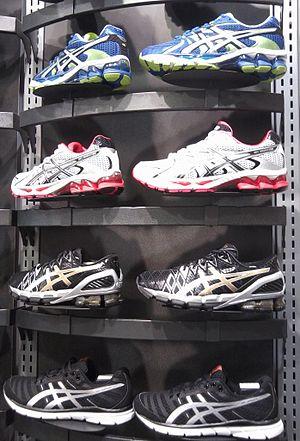
Rayon des chaussures Asics au Betagel.
ASICS ou Asics est un équipementier sportif d'origine japonaise fondé en 1949 et notamment connu pour ses chaussures de course à pied.